Bus spotting

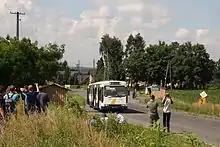
Bus spotters in Poland on a trip celebrating the 25th anniversary of Ikarus-Zemun buses in Cieszyn

Bus spotting is the interest and activity of watching, photographing and tracking buses throughout their working service lives within bus companies. A person who engages in these activities is known as a bus spotter, bus fan, bus nut (colloquial British English) or bus enthusiast.